Betamovie

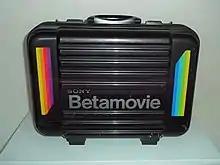
LC-720 carrying case.

The AC-M100/110 is a combined AC Adapter and charger for a single NP-11 rechargeable battery. The output voltage to the camera is 9,6 V, 1 A. The battery is charged with 14 V, 1,2 A.